Wrocław

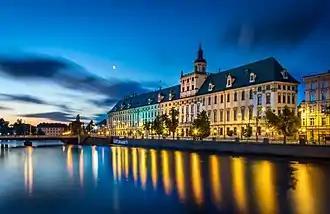
The main building of the University of Wrocław, built on the site of a medieval castle

The main rail station is Wrocław Główny, which is the largest railway station in Poland by the number of passengers served (21.2 million passengers a year), and perhaps the most important railroad junction alongside Warsaw Central station. The station is supported by PKP Intercity, Polregio, Koleje Dolnośląskie and Leo Express. There are direct connections to Szczecin, Poznań, and to Warsaw Central through Łódź Fabryczna station. There is also a regular connection to Berlin Hauptbahnhof and Wien Hauptbahnhof (Vienna), as well as indirect to Praha hlavní nádraží (Prague) and Budapest-Nyugati with one transfer depending on the carrier.